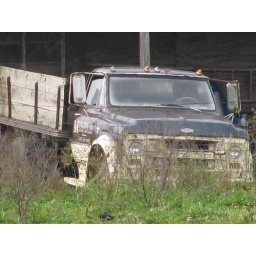
This old truck is another one that is in the field down the road.